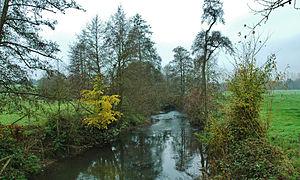
La Béthune à Mesnières-en-Bray
La Béthune est une rivière française, longue de 61 kilomètres, située dans la Seine-Maritime et affluent de l'Arques. Pour le Service d'administration nationale des données et référentiels sur l'eau, la Béthune n'existe pas, l'Arques et la Béthune ne forment qu'un seul et même fleuve, long de 67 kilomètres, mais les ouvrages de géographie, des organismes de gestion de l'eau tout comme les dictionnaires la considèrent comme un cours d'eau indépendant.
Mesnières-en-Bray est une commune française située dans le département de la Seine-Maritime en région Normandie, connue pour son château Renaissance.